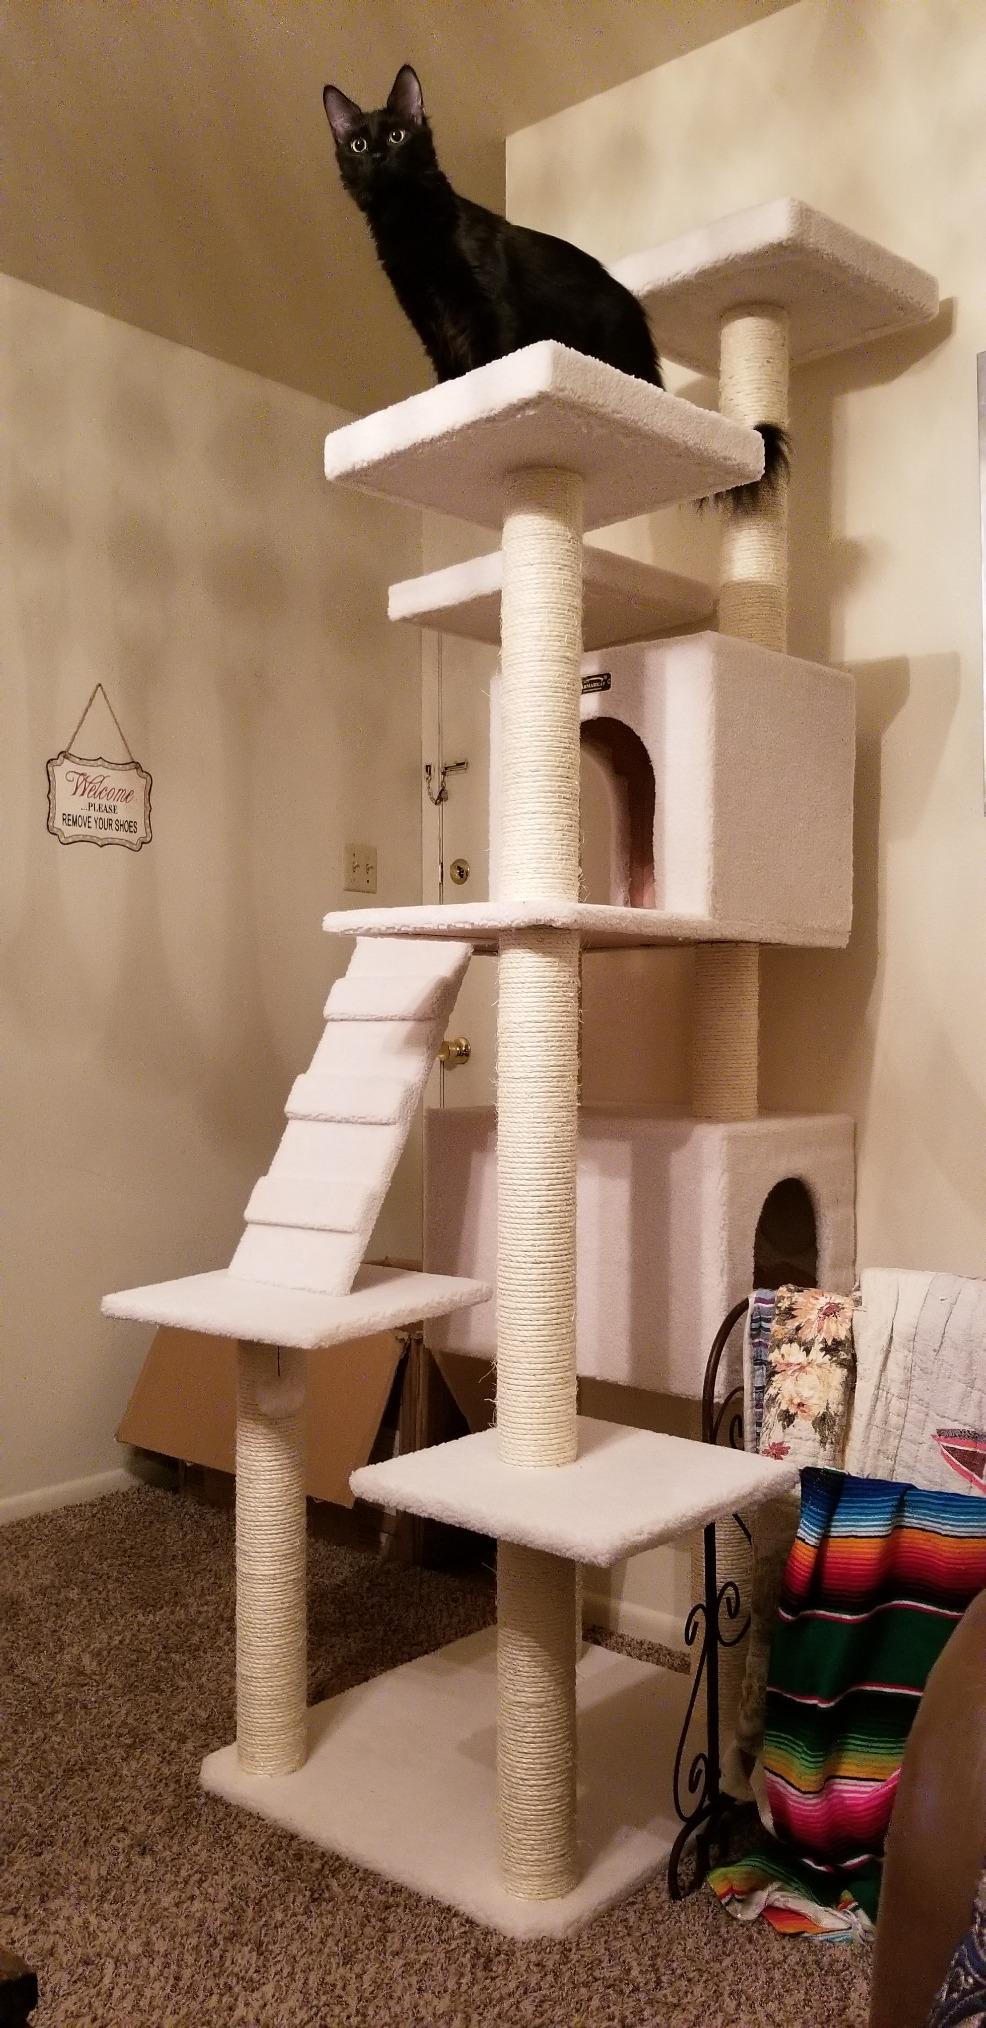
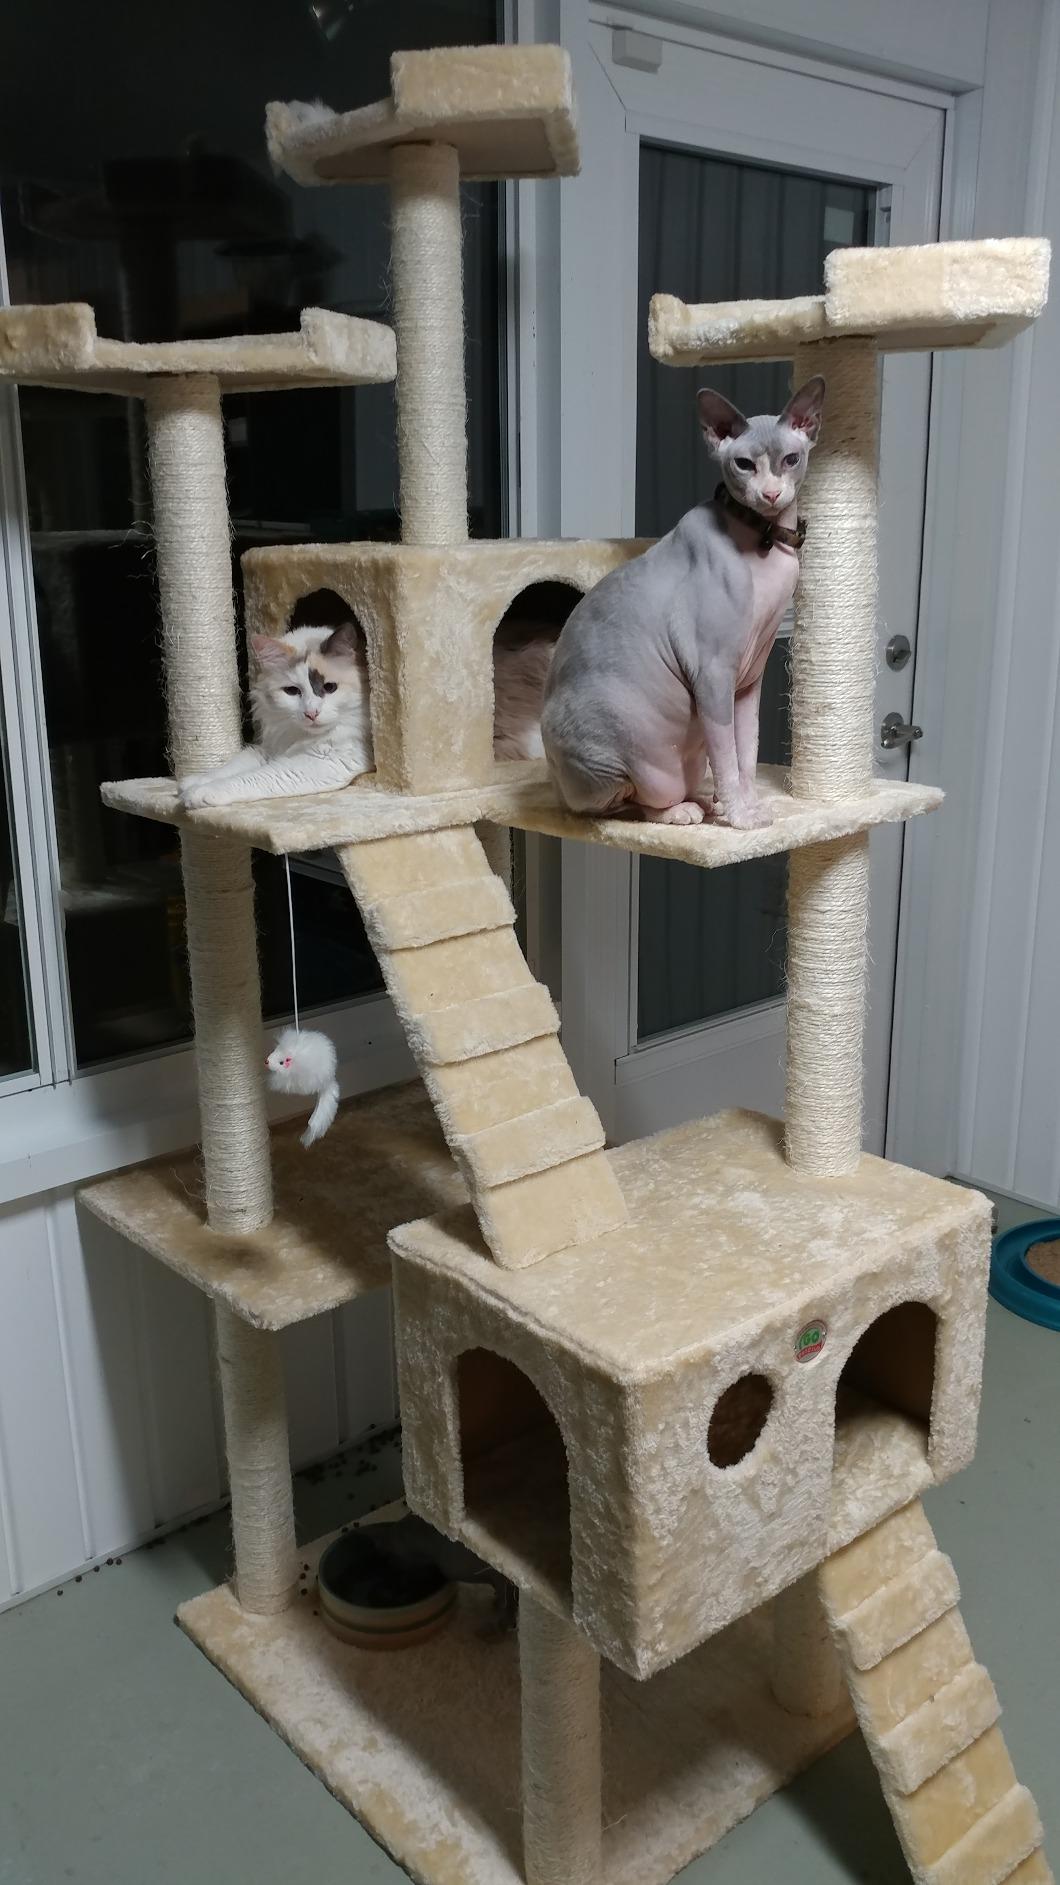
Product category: items_cat tree
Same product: no